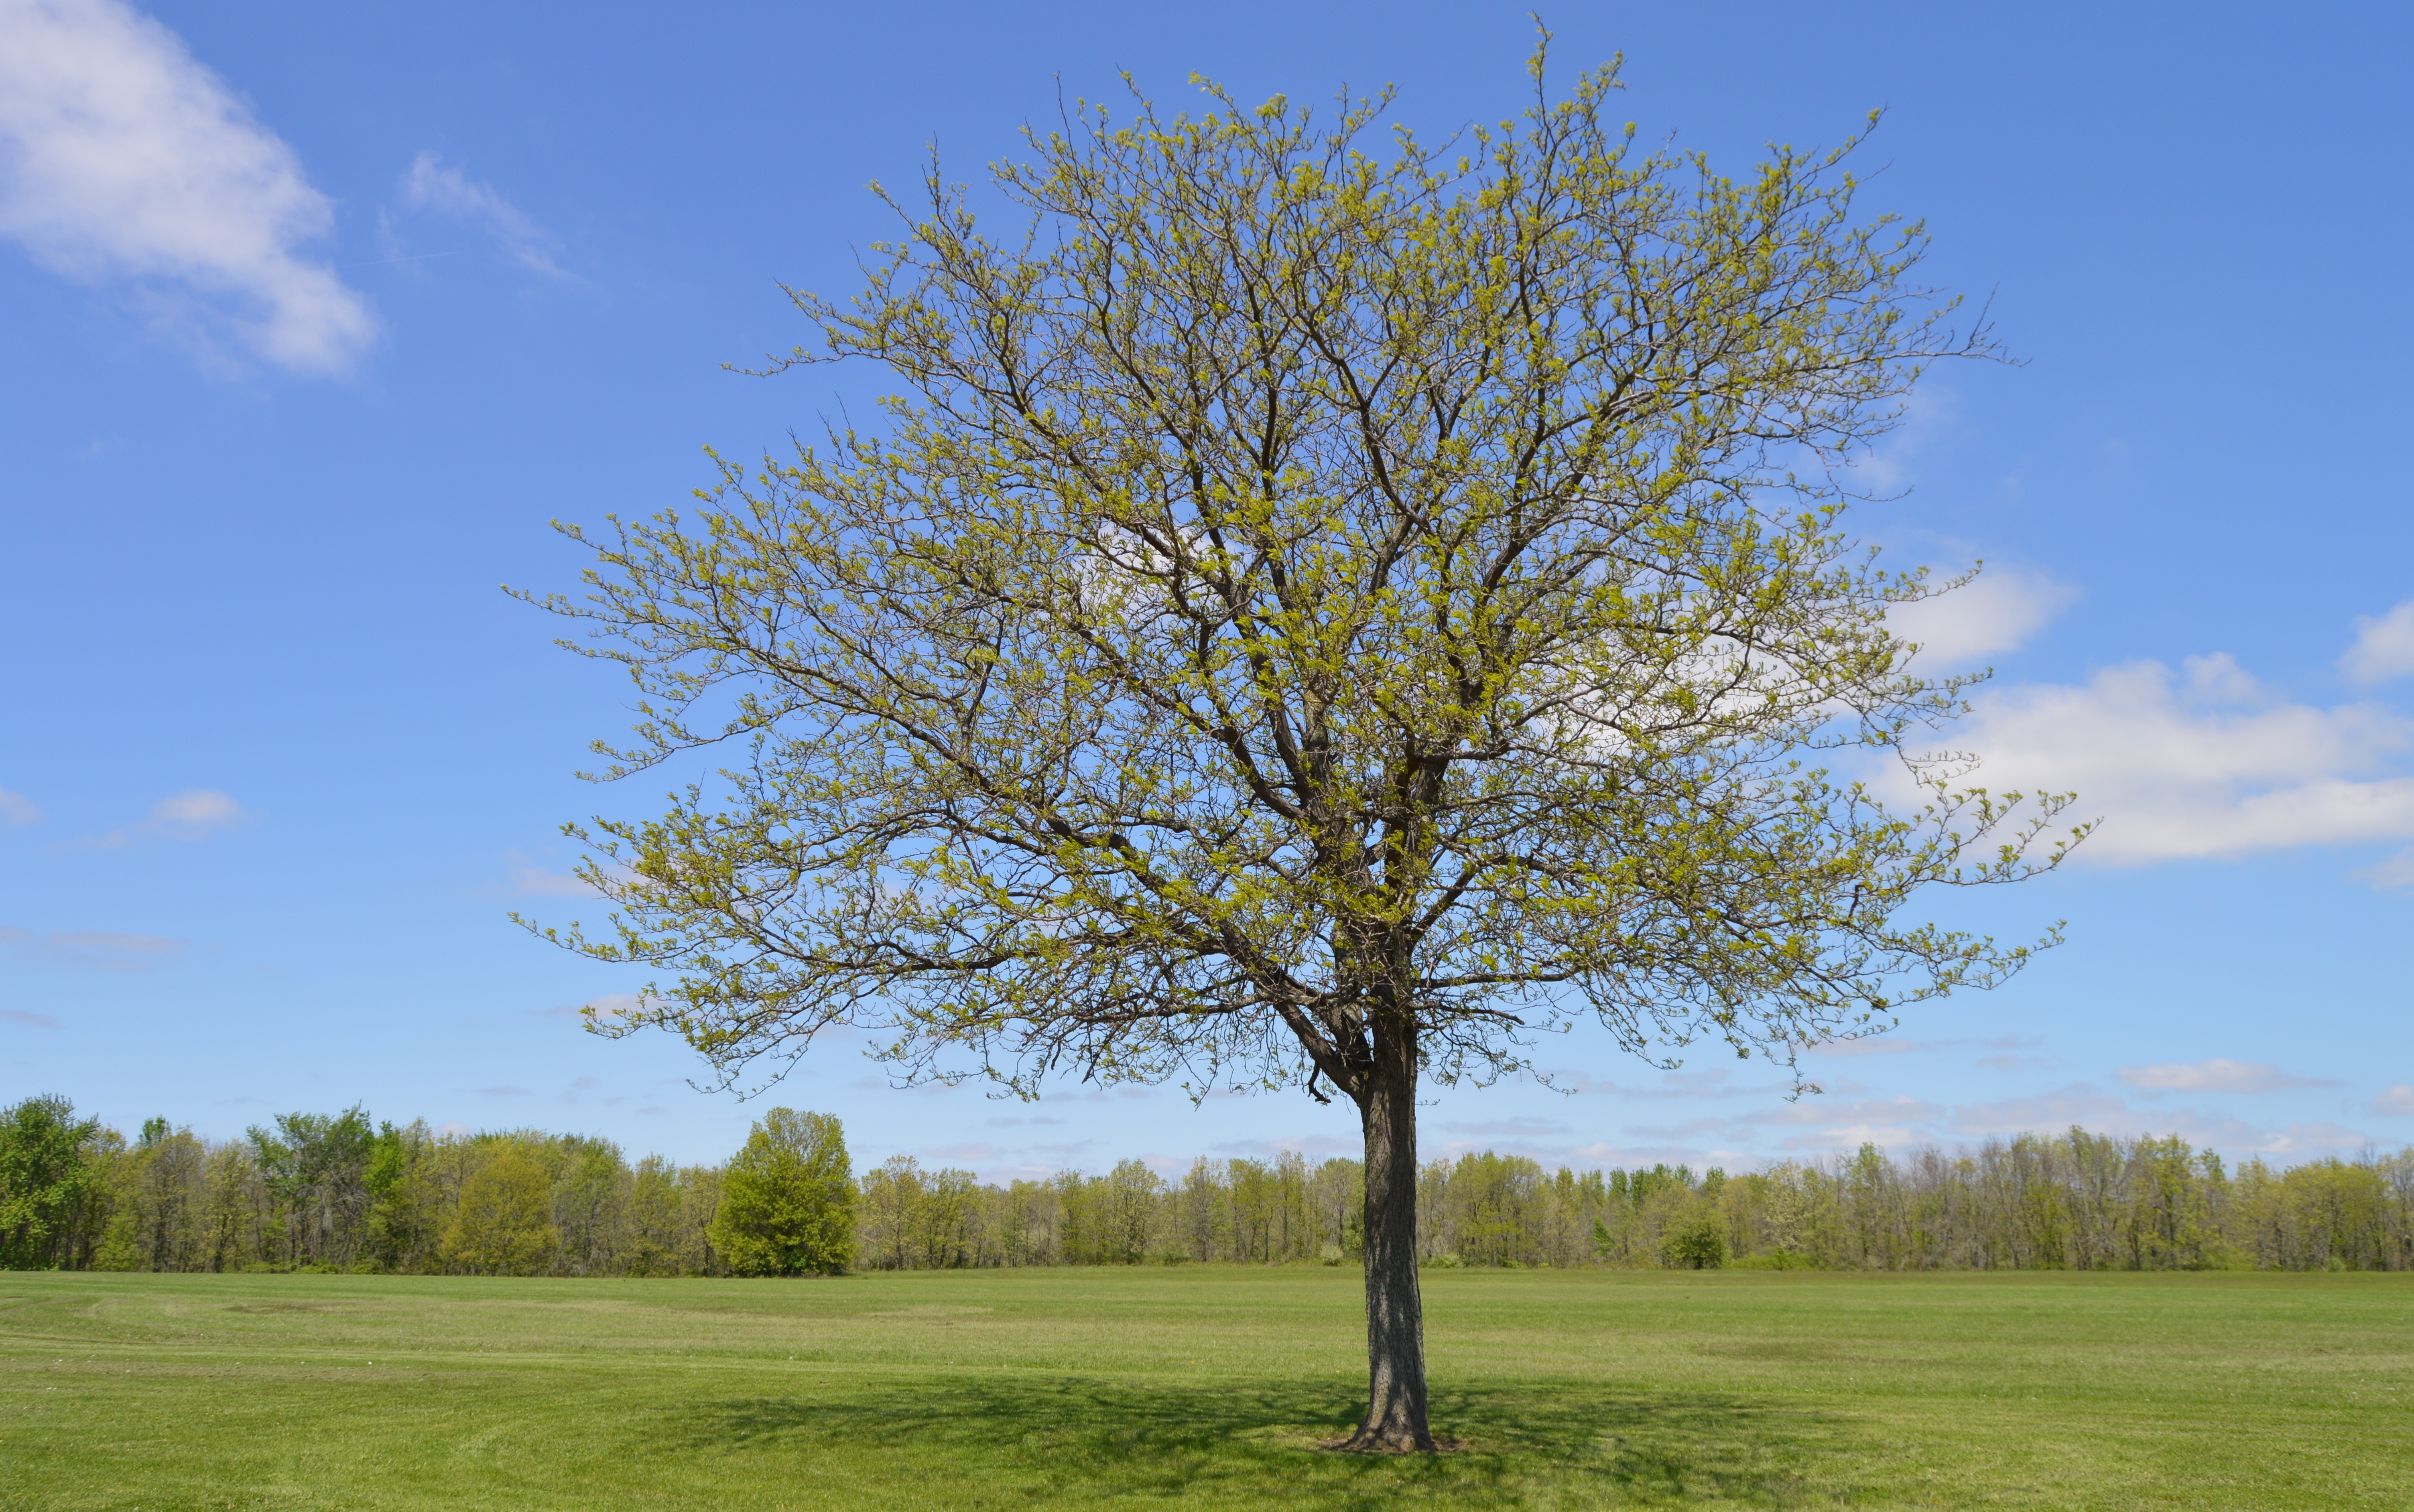
landscape, tree, nature, grass, outdoor, plant, sky, field, meadow, prairie, countryside, hill, country, summer, environment, rural, spring, green, scenic, pasture, natural, park, scenery, season, savanna, plain, grassland, bright, oak, scene, habitat, filed, ecosystem, rural area, flowering plant, nature landscape, beautiful landscape, green field, spring landscape, forest landscape, summer landscape, tree planting, cloud background, natural environment, grass family, woody plant, land plant